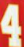
Number: 4